Pseudoconvex function

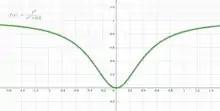
Pseudoconvex function that is not convex.

The previous example may be modified to obtain a function that is not convex, nor pseudoconvex, but is quasiconvex: